Kshama Sawant

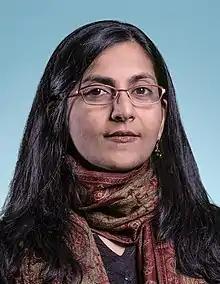
Sawant in 2016

Kshama Sawant (born October 17, 1973) is an Indian-American politician and economist who served on the Seattle City Council from 2014 to 2024. She was a member of Socialist Alternative as the first and only member of the party to date to be elected to public office, until part of the party split to found Revolutionary Workers.